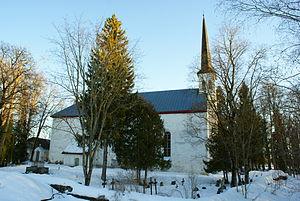
Cet article donne une liste d'églises en Estonie.